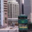
Label: streetcar